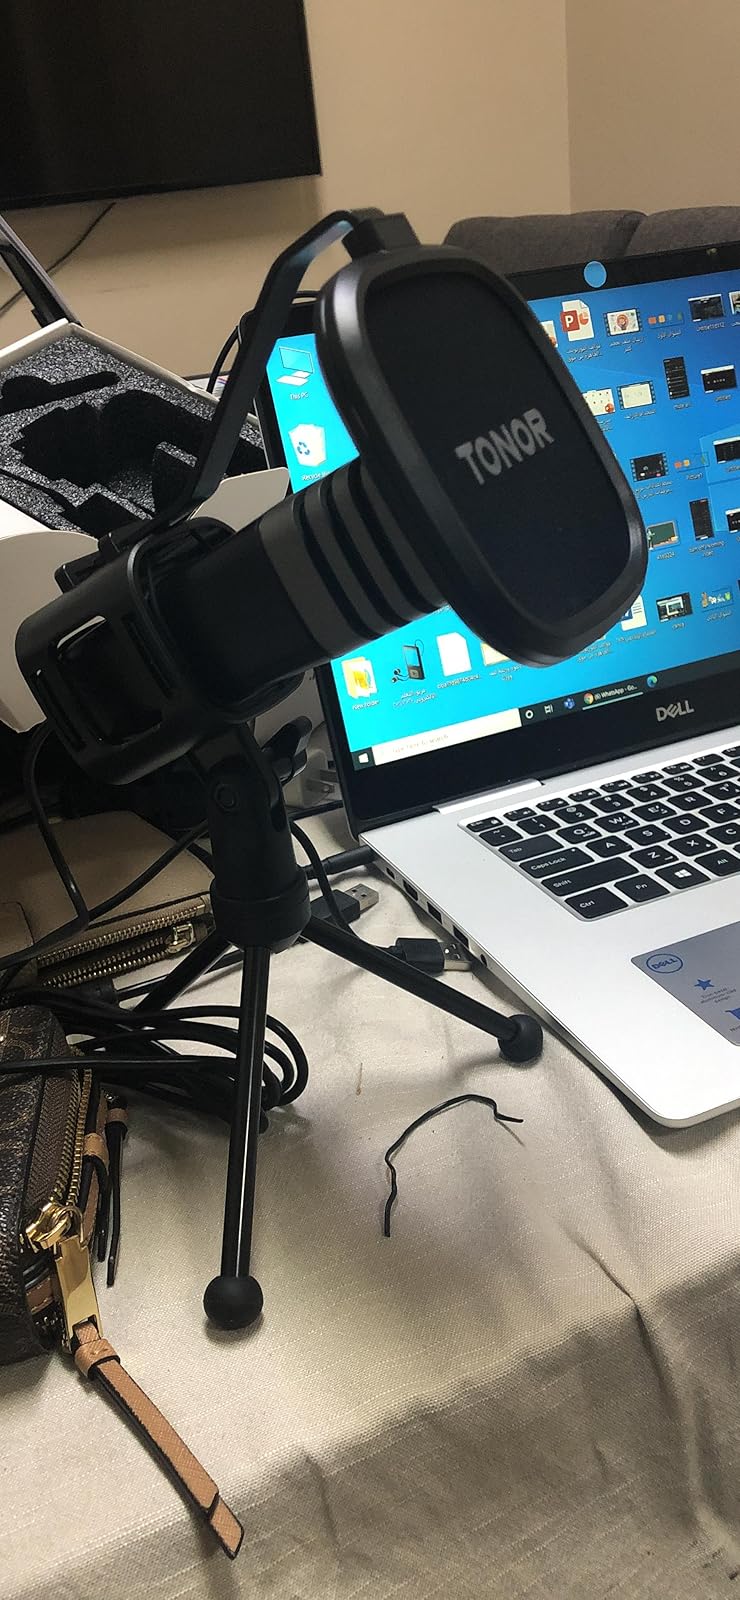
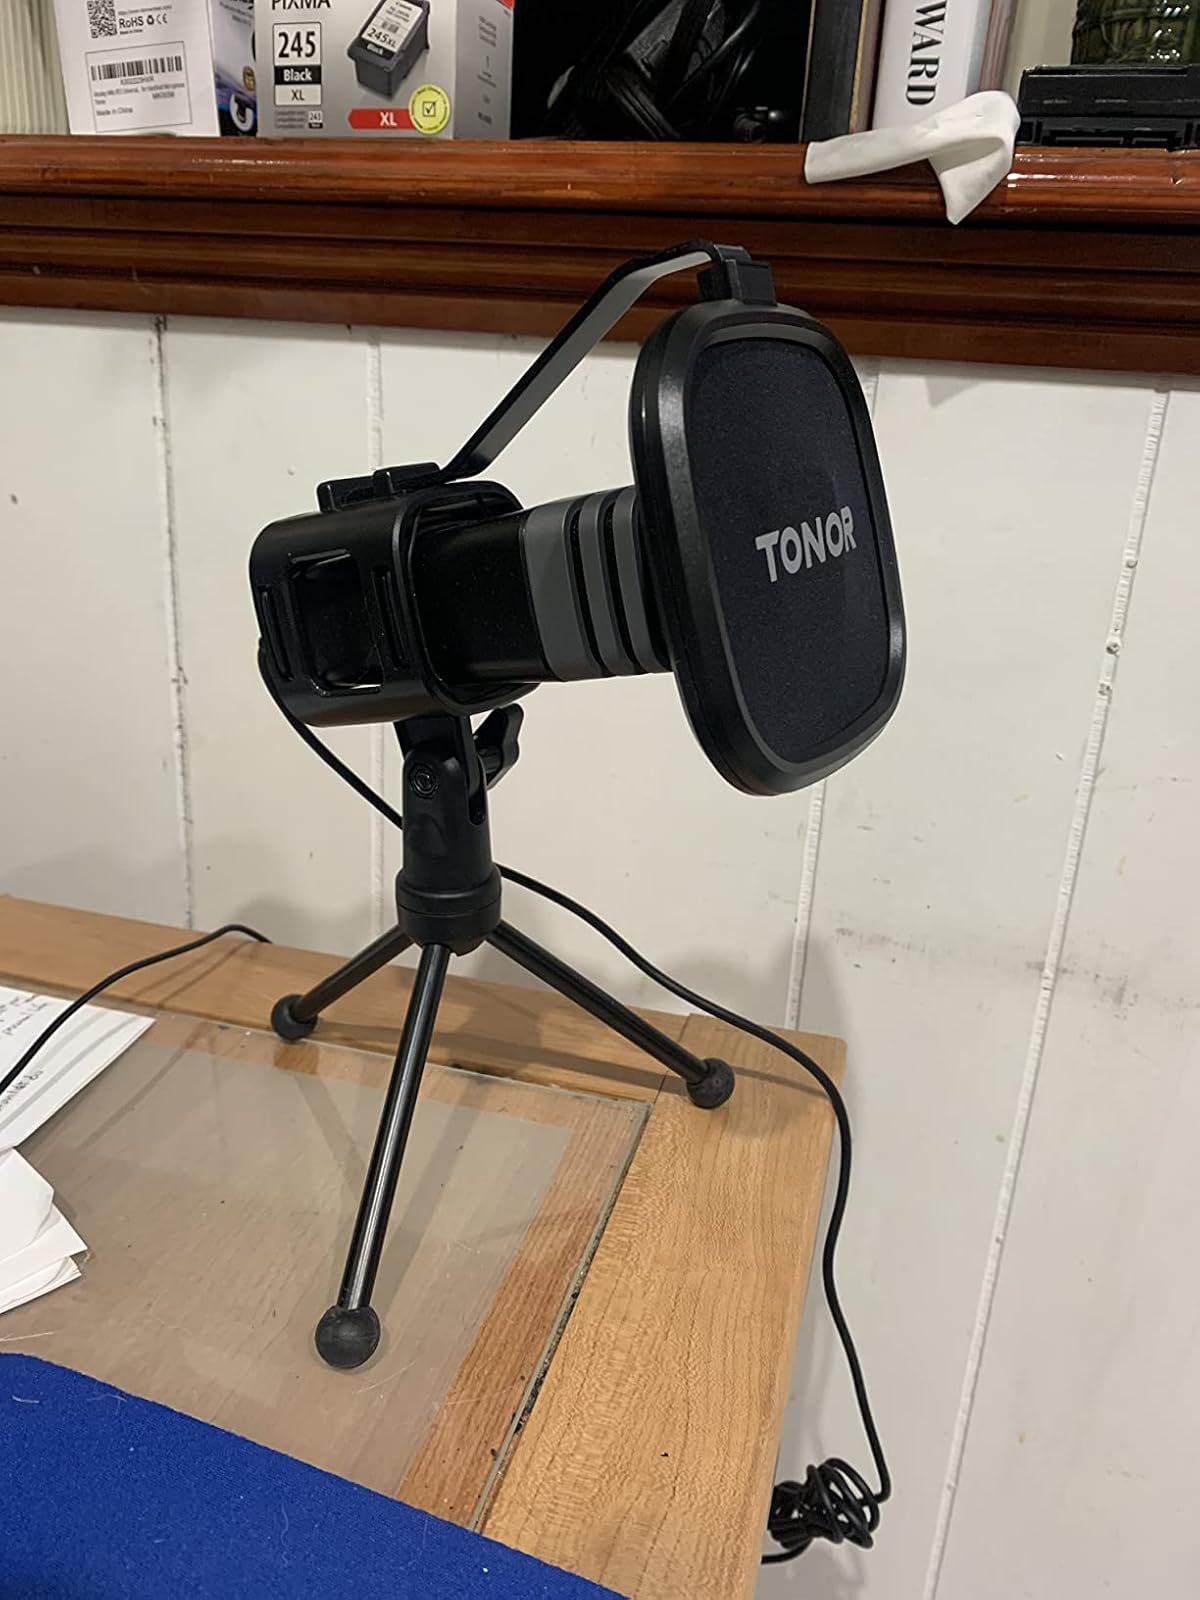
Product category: microphone
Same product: yes